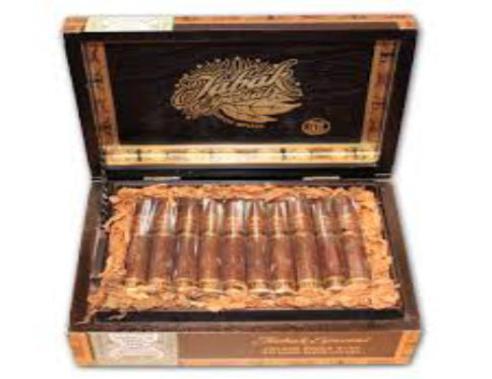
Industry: Necessities